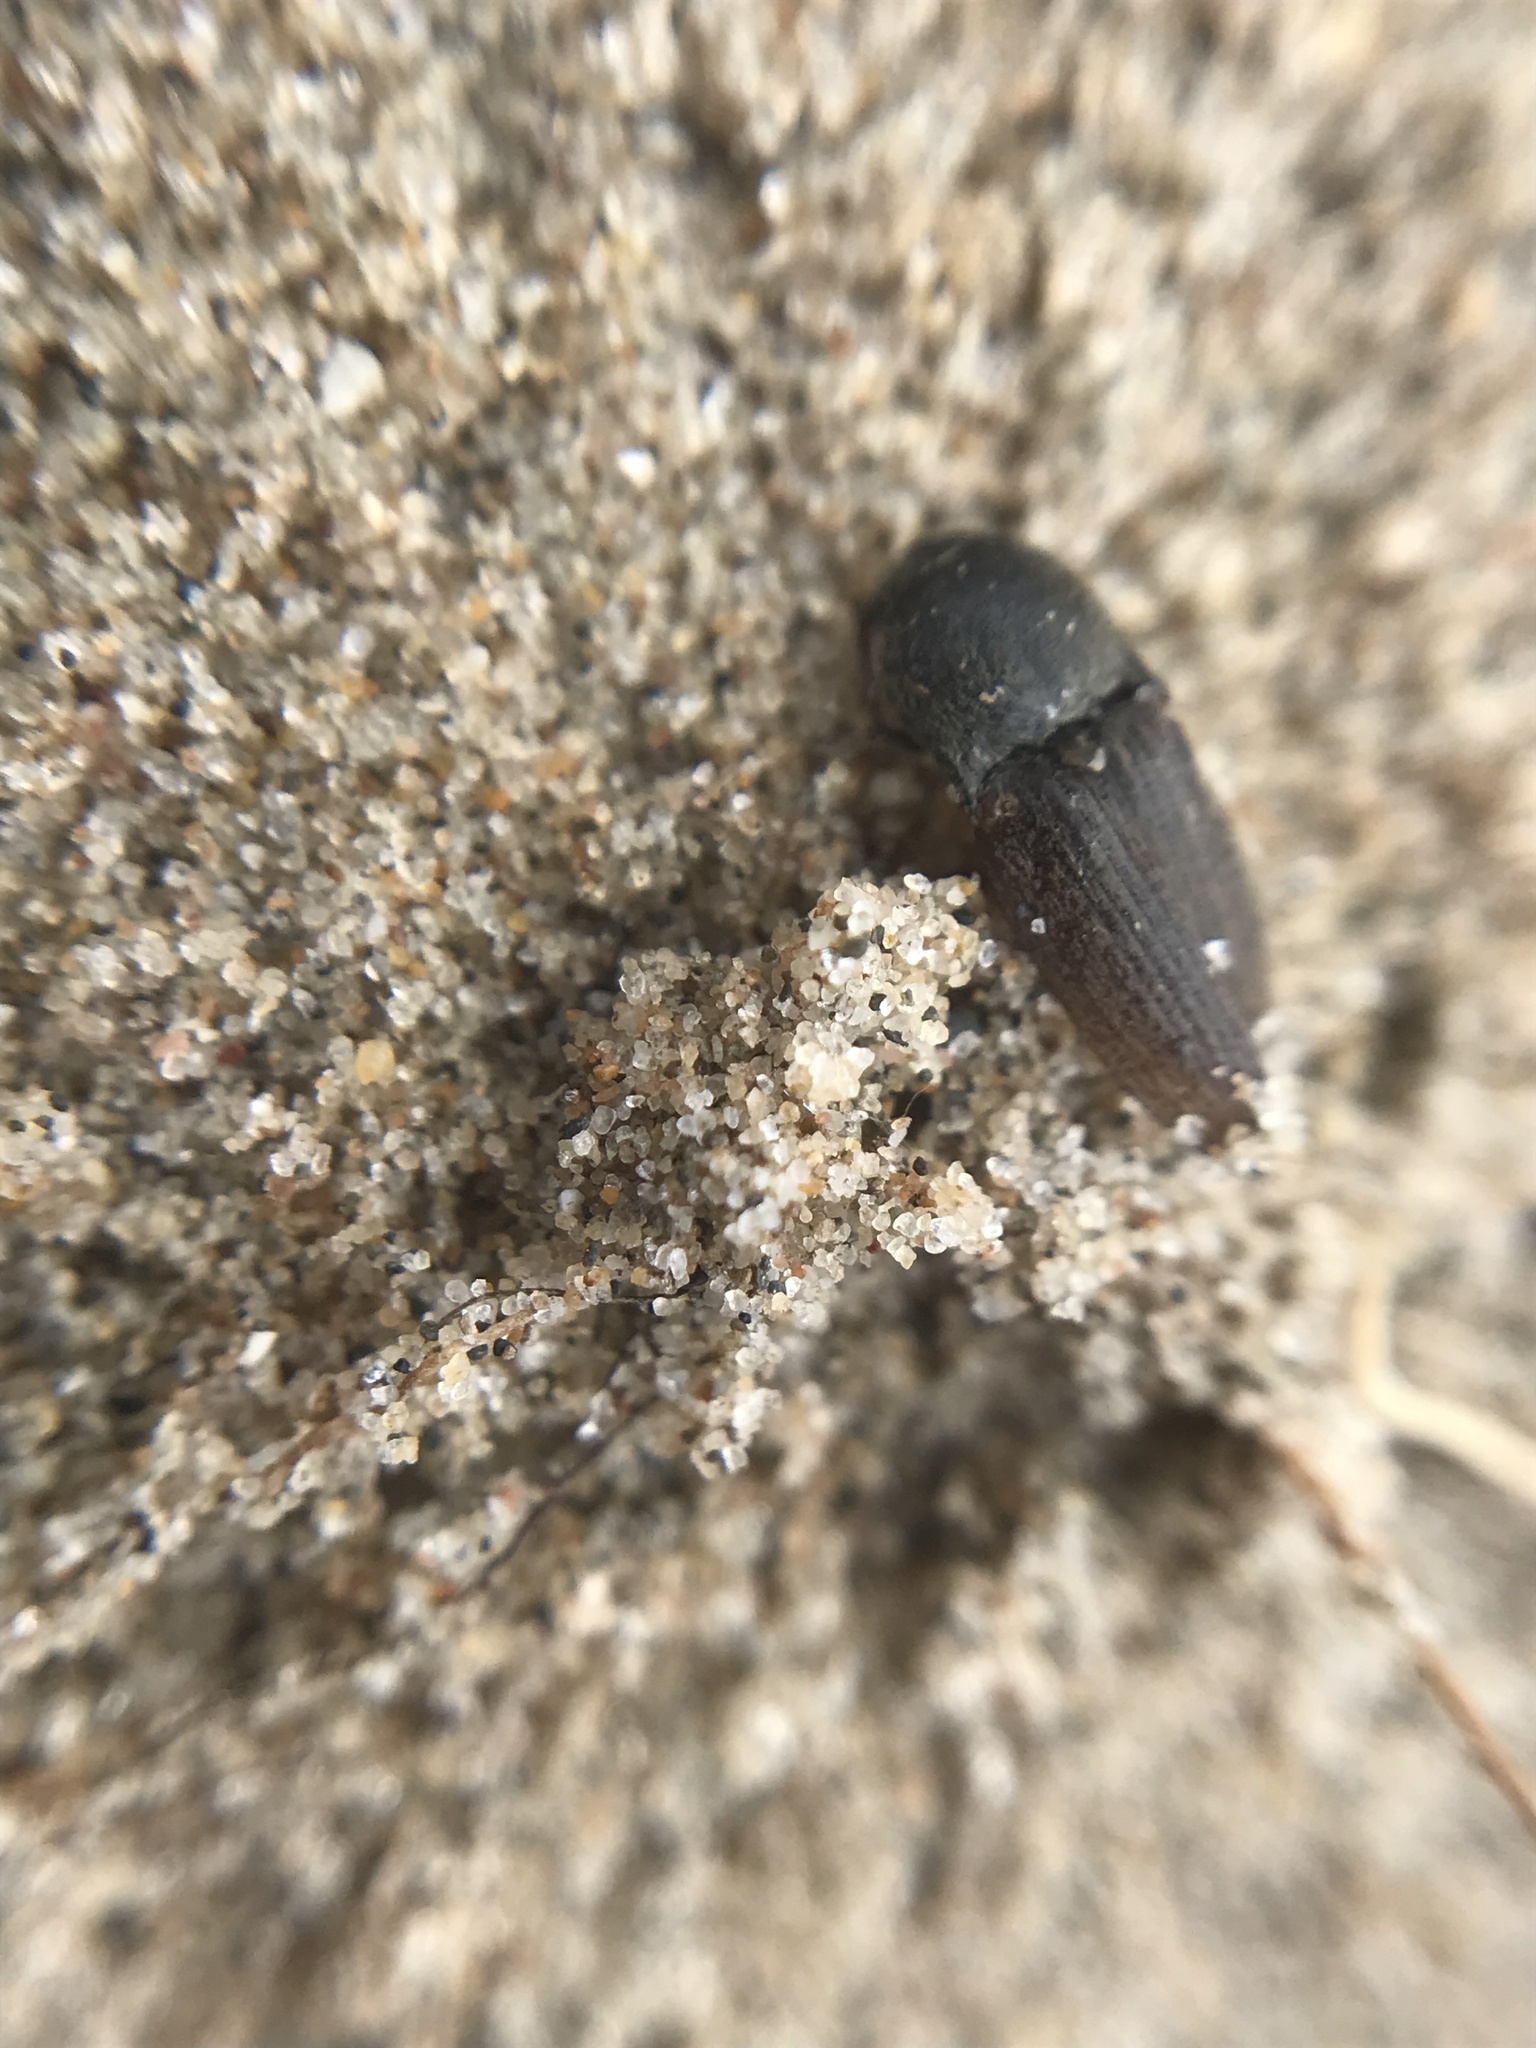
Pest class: clickbeetles_wireworms